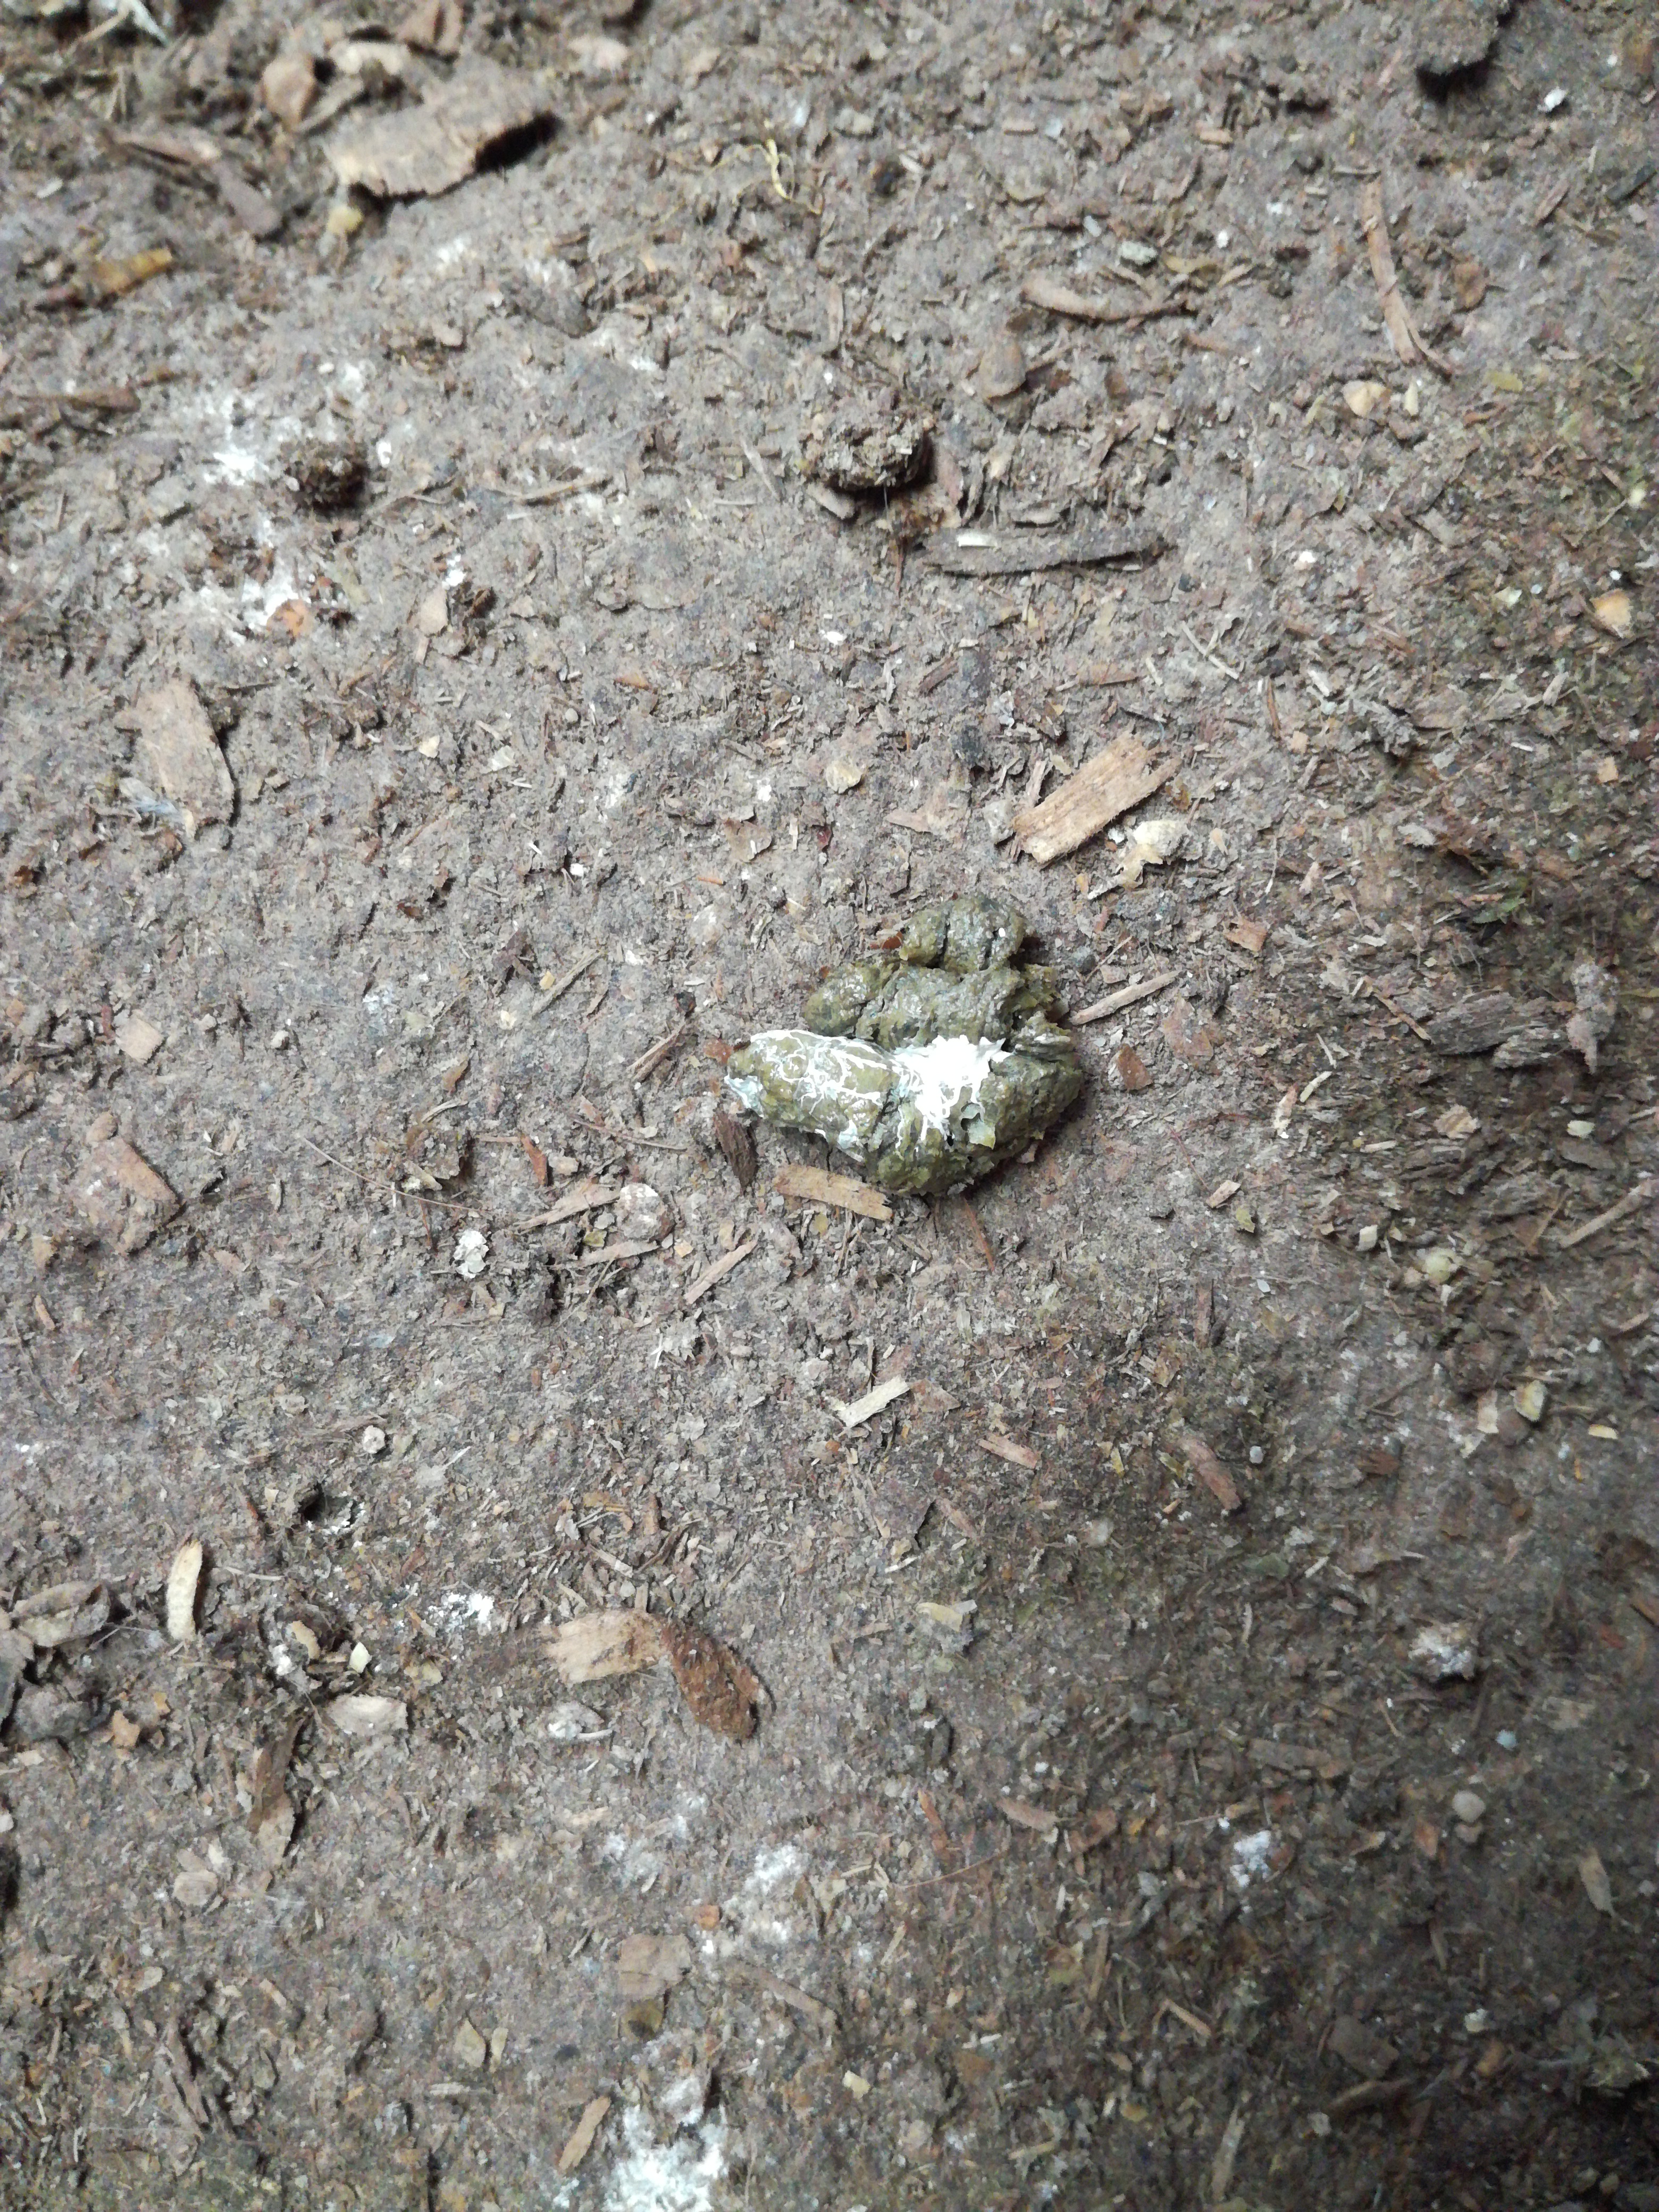
PCR-confirmed diagnosis: Coccidiosis